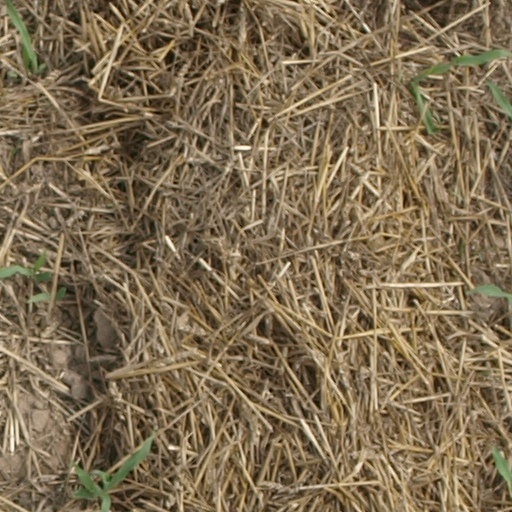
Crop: maize; corn